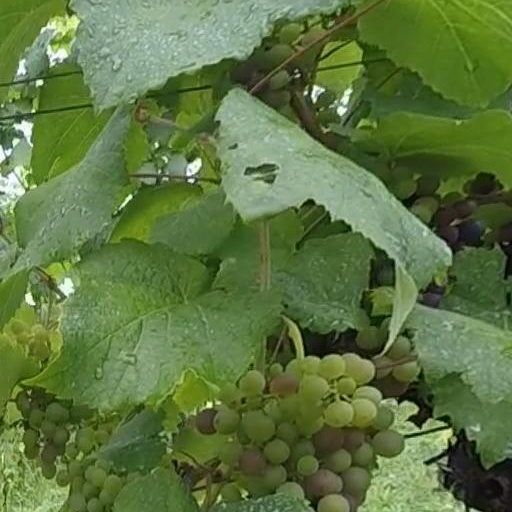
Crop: grape